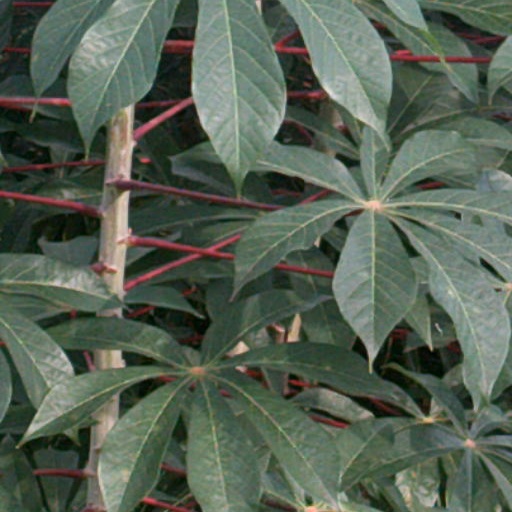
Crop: cassava